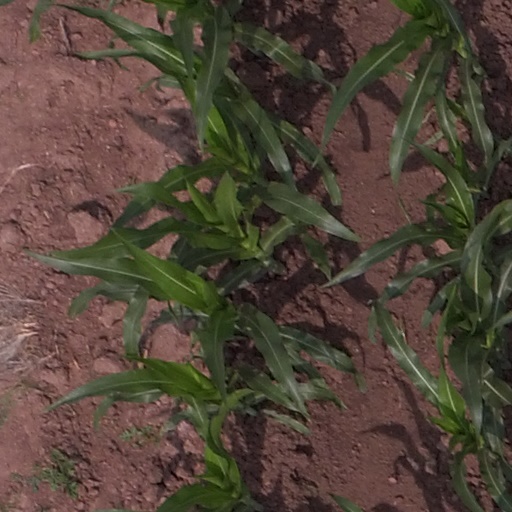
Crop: maize; corn